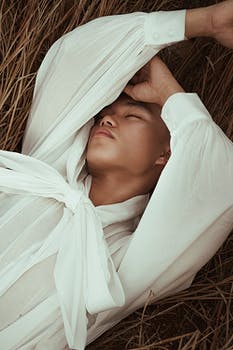
Label: No Watermark